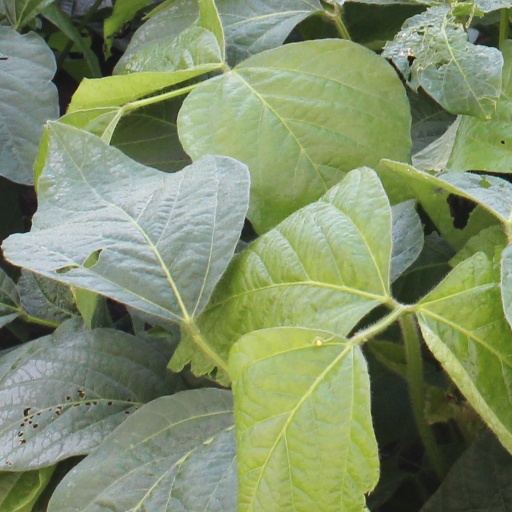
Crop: soybean